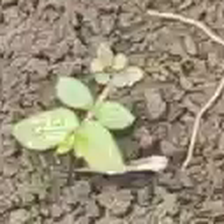
Weed species: Choti_dudhi_(Euphorbia_hirta)